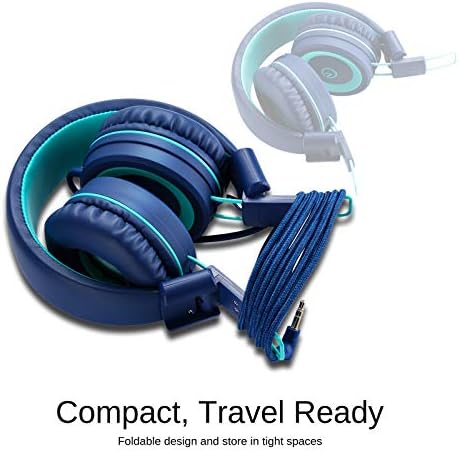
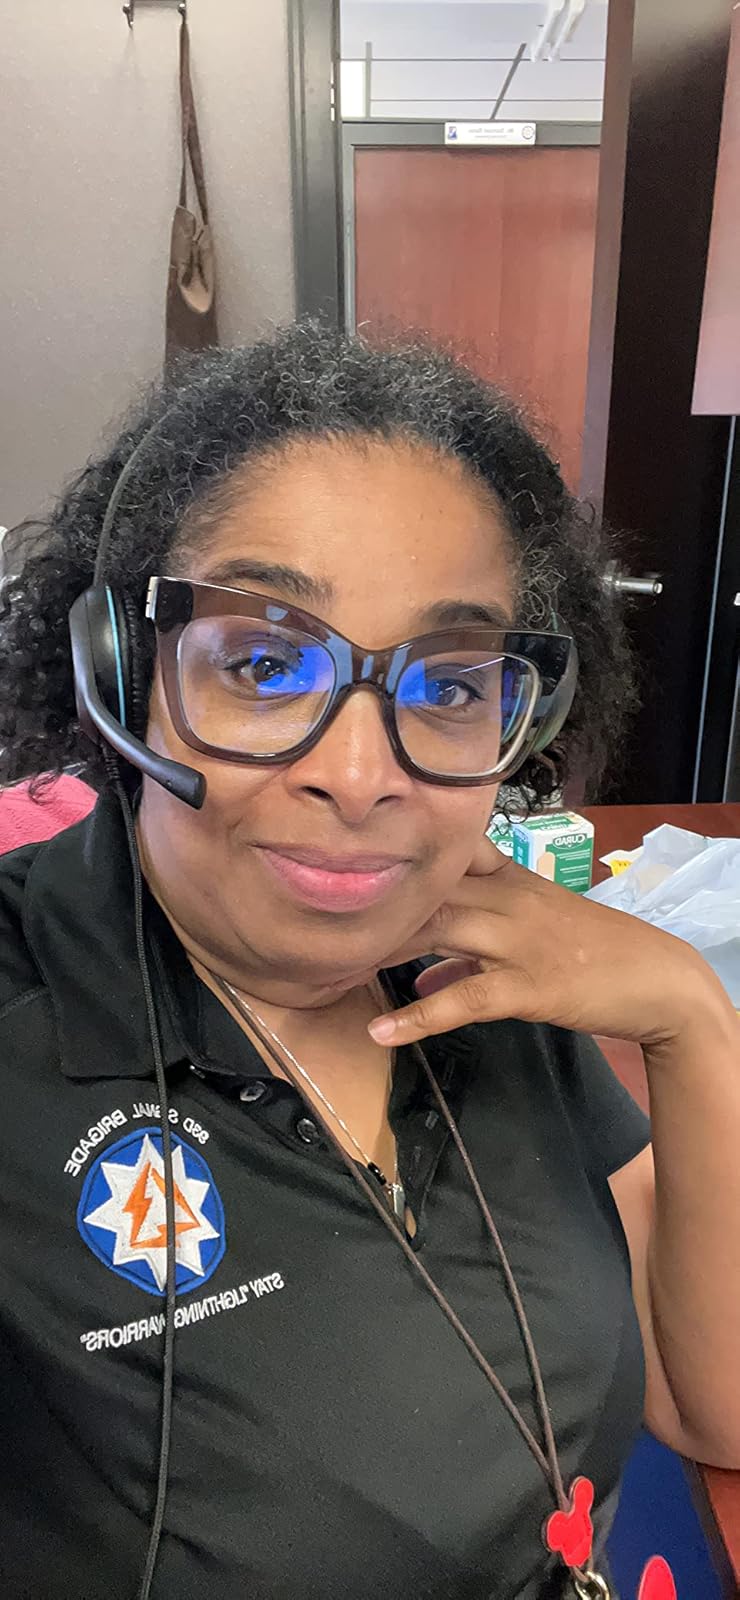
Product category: headphones
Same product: no